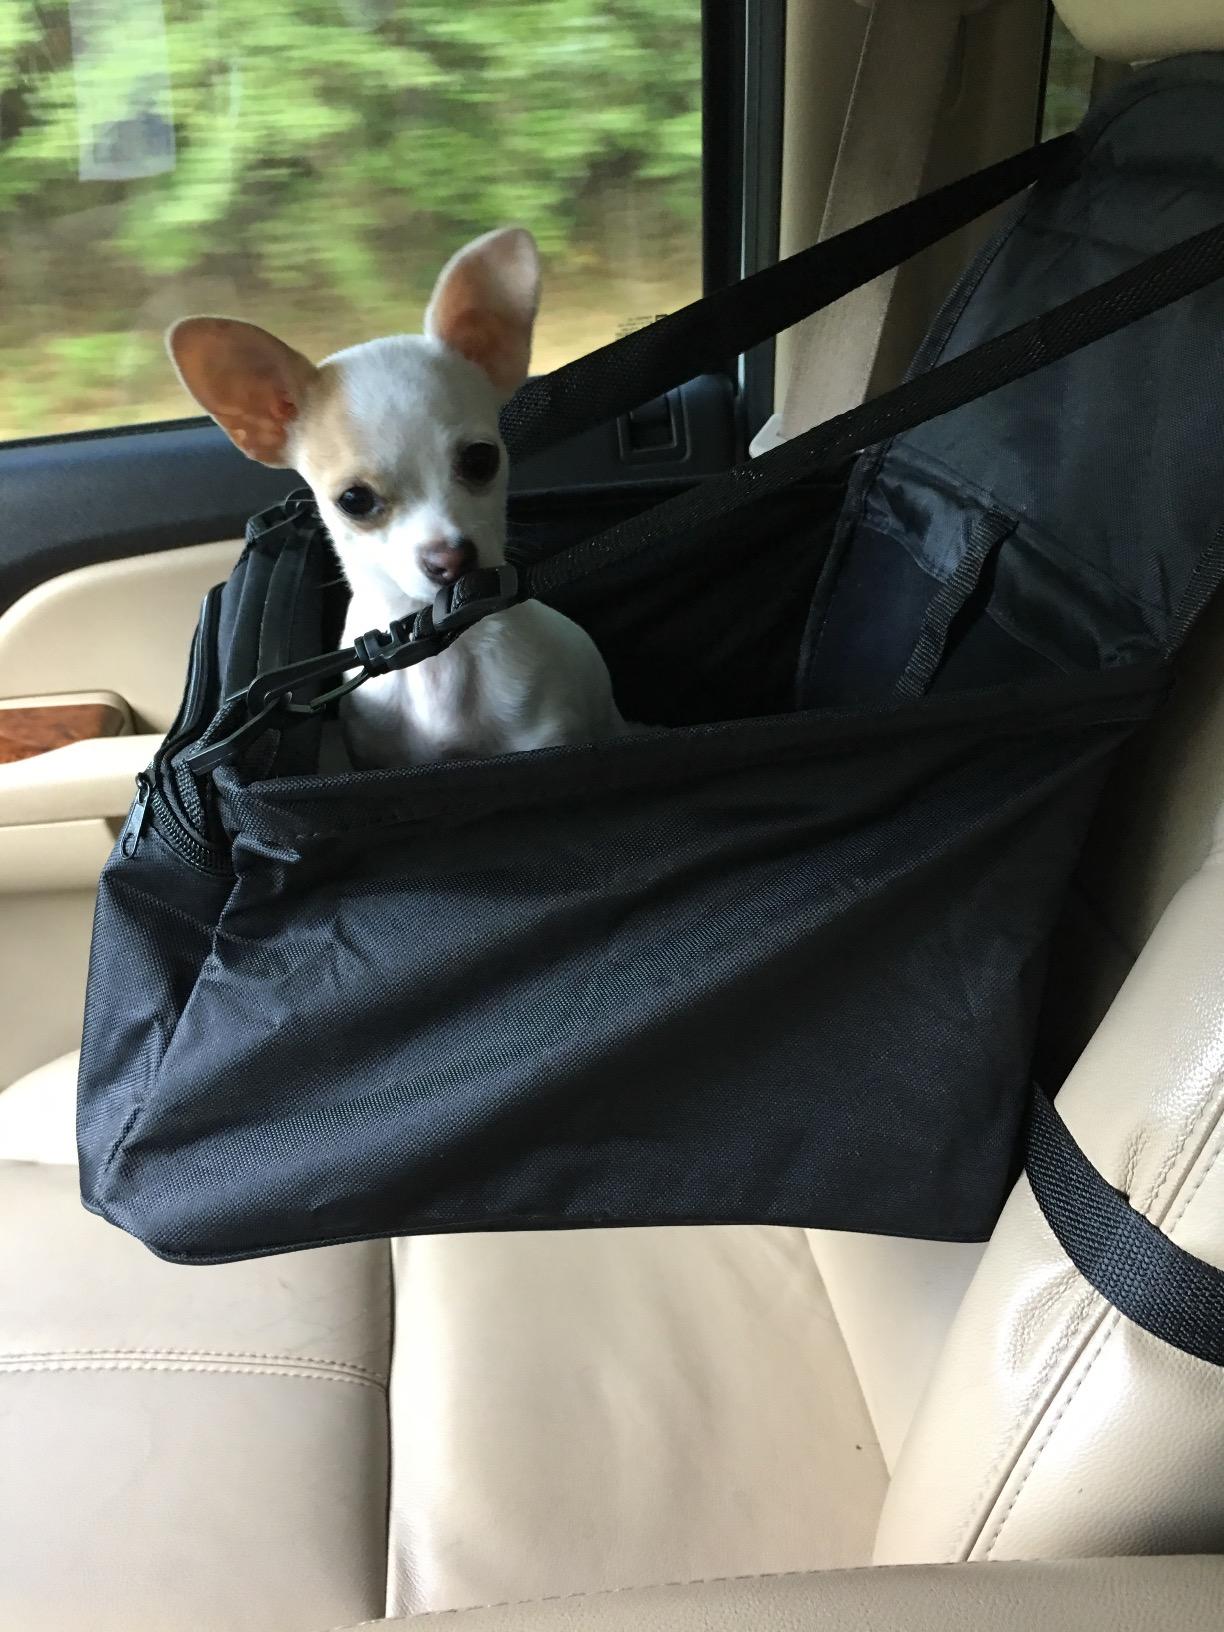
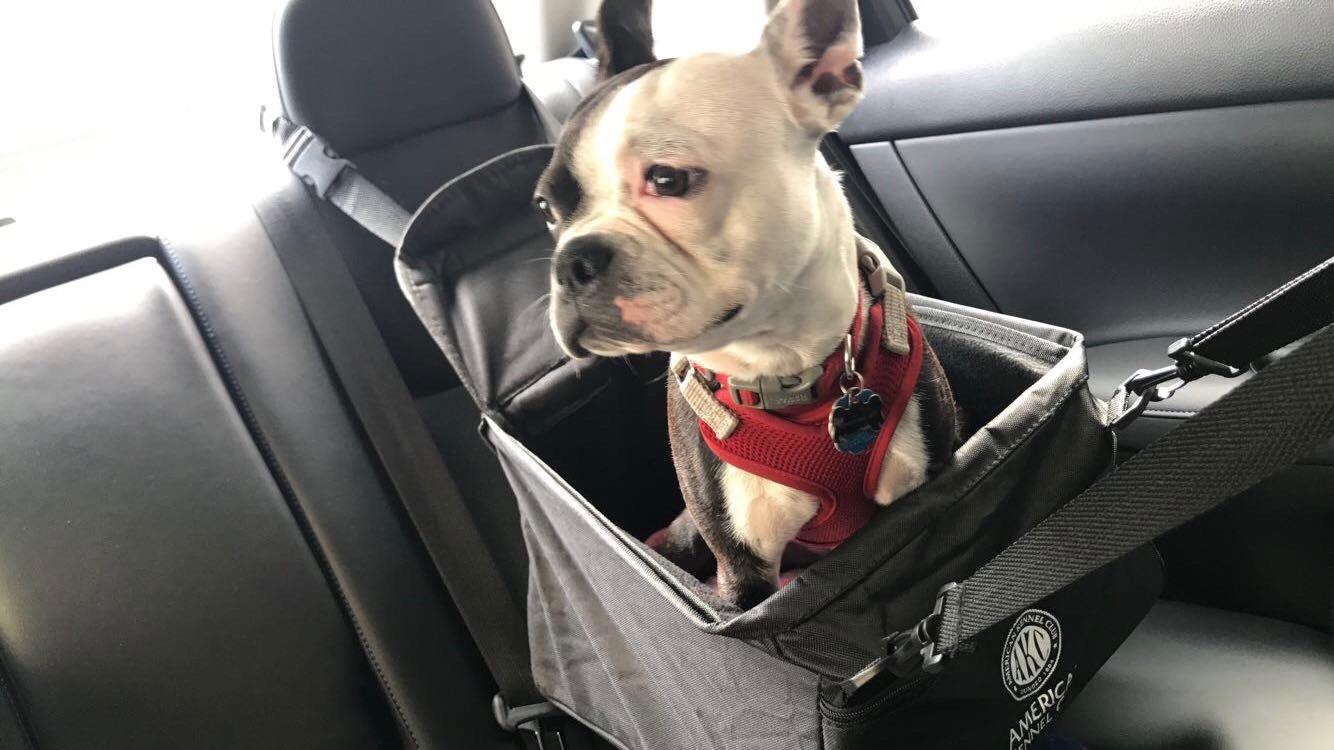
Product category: items_kennel
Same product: yes